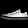
Label: Sneaker